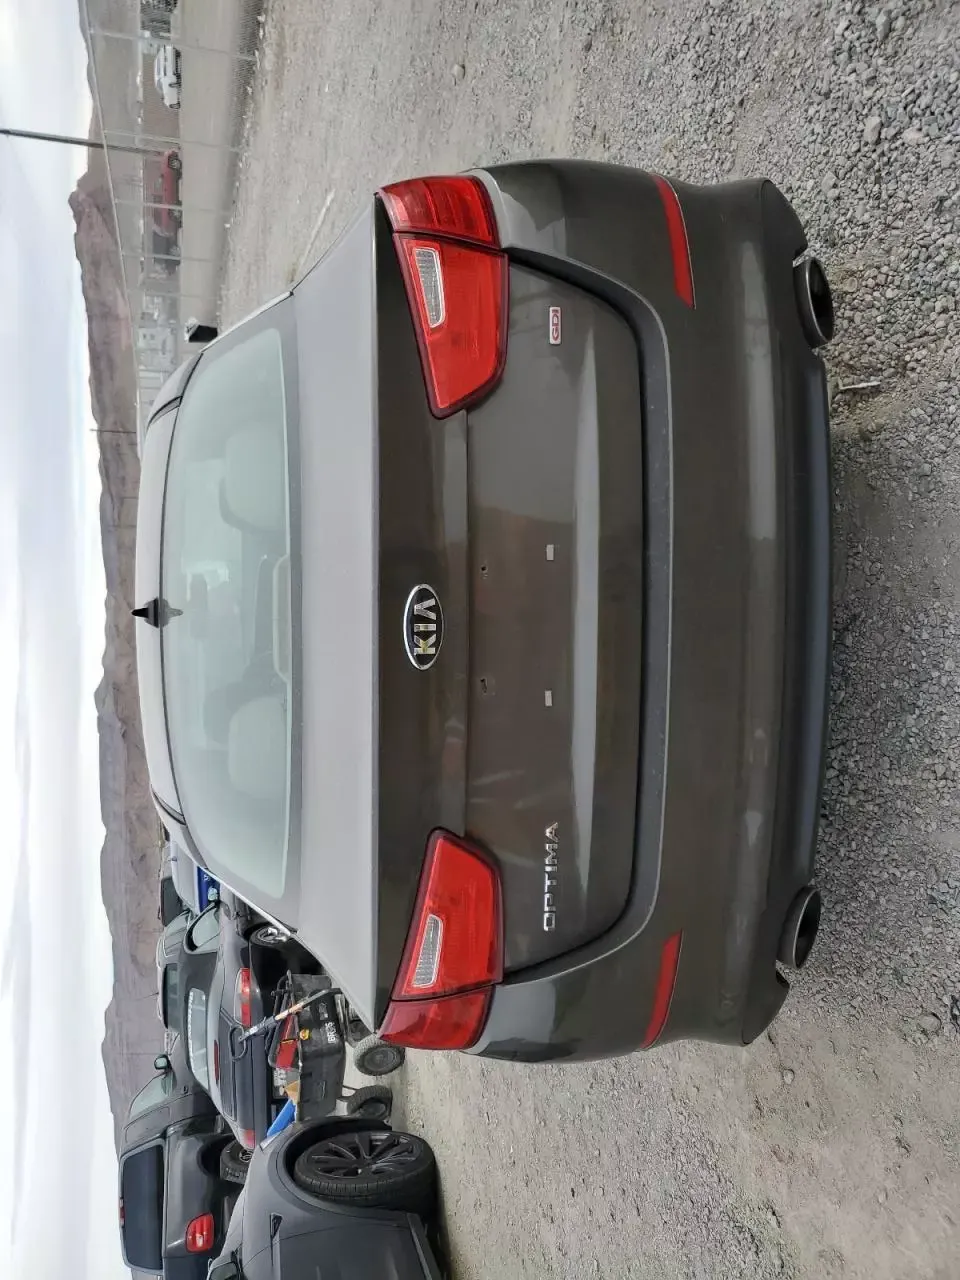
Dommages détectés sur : plaque d'immatriculation arrière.
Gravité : majeur